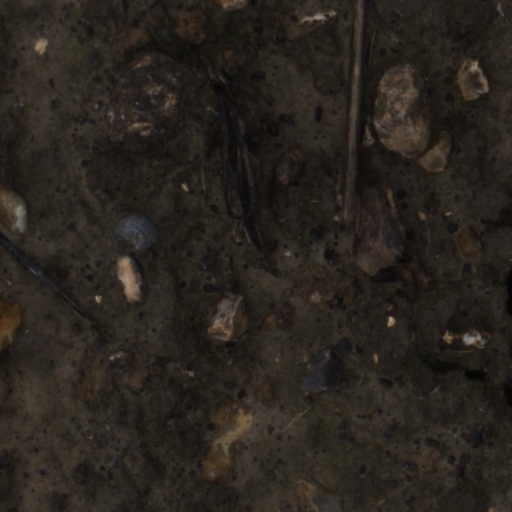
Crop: wheat